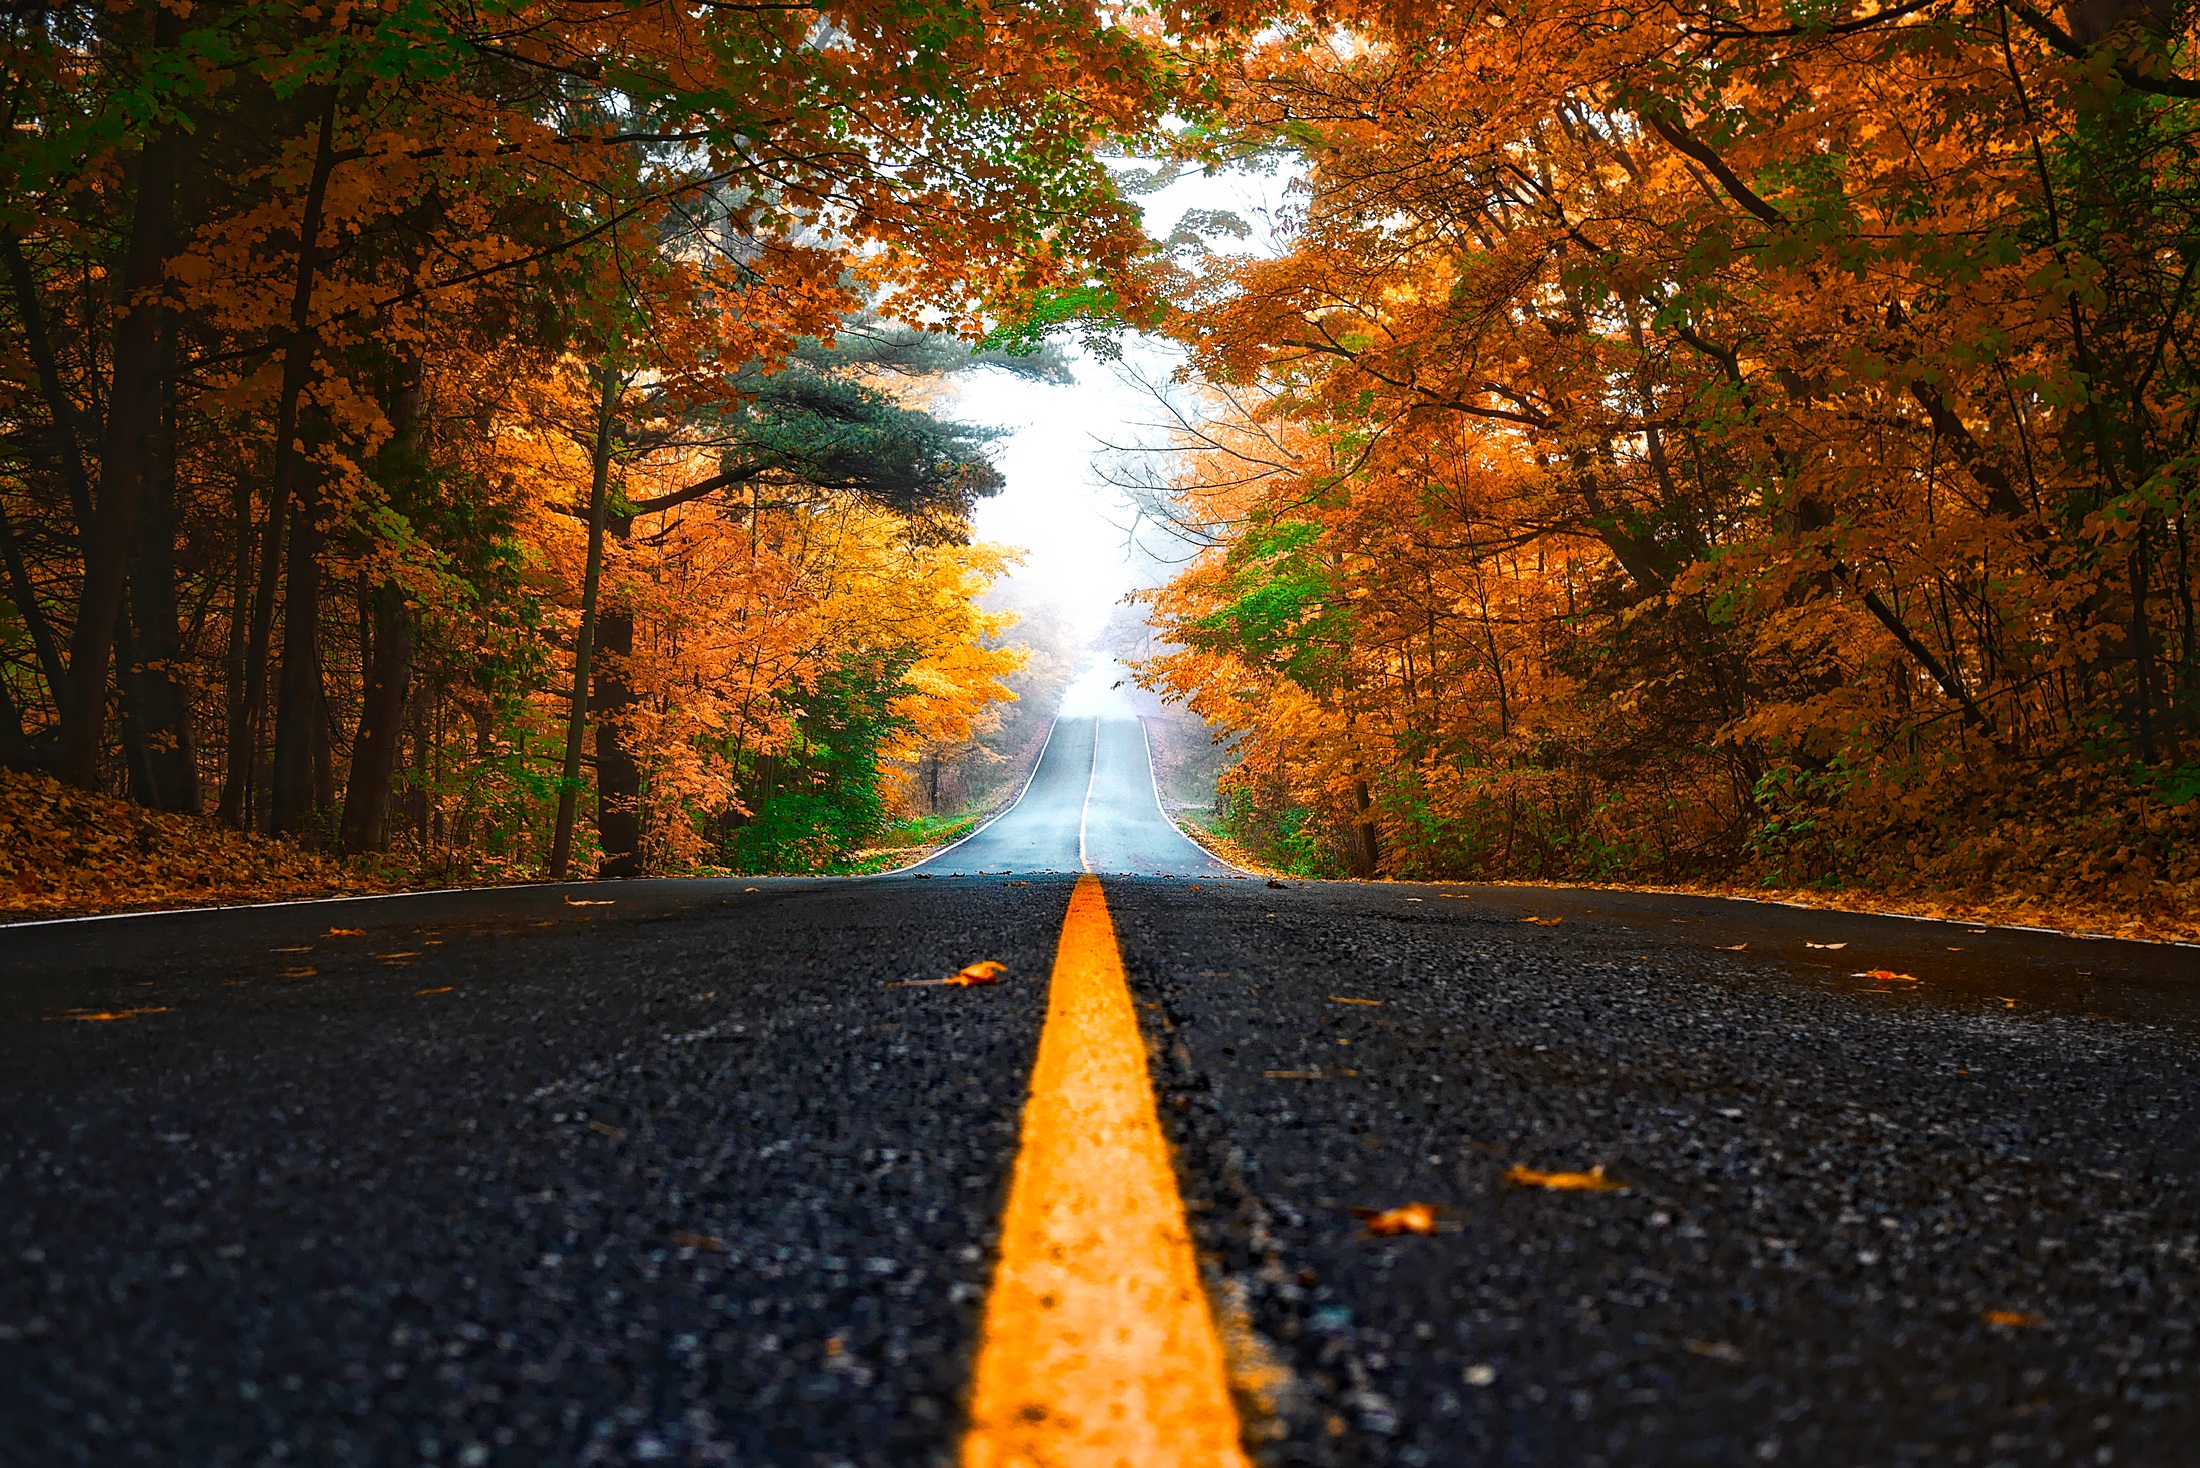
tree, nature, forest, plant, sunrise, road, mist, sunlight, morning, leaf, fall, dawn, country, evening, rural, drive, autumn, colorful, season, trees, outdoors, woods, hdr, daybreak, woodland, atmospheric phenomenon